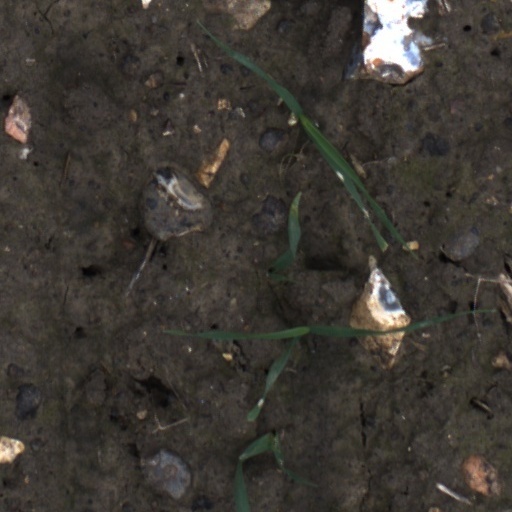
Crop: wheat